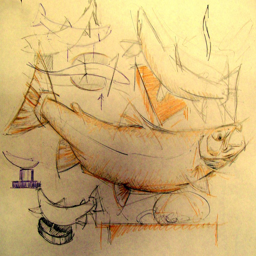
an early drawing of biological species